Trade policy of Japan

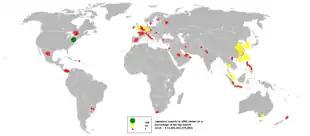
Japanese exports in 2005

The trade policy of Japan related to Japan's approach to import and export with other countries.